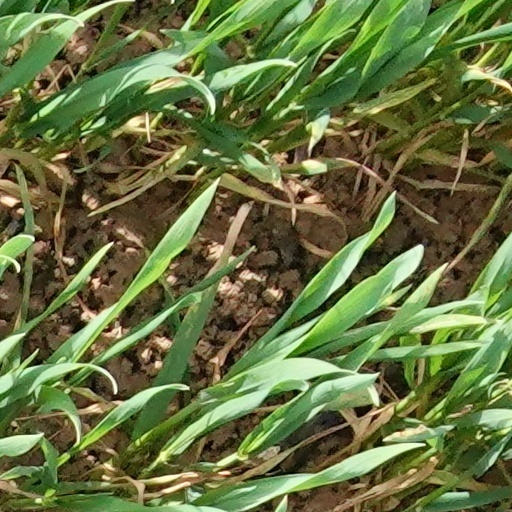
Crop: wheat